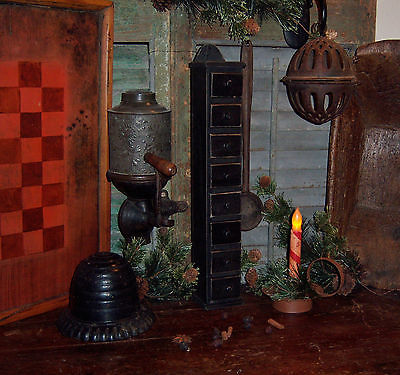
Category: cabinet